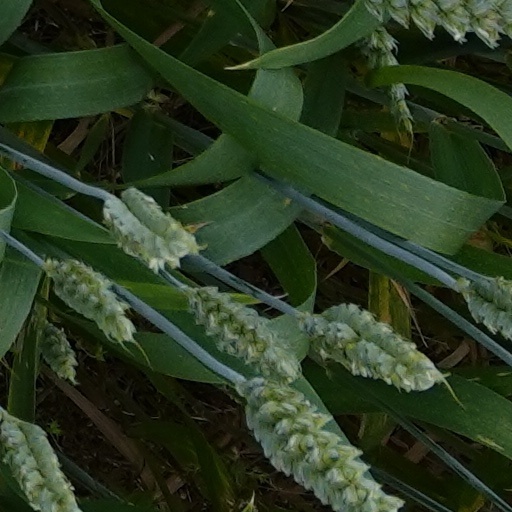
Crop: wheat